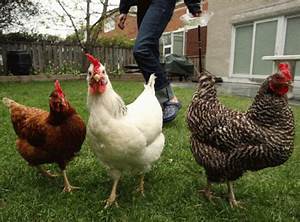
Label: chicken